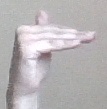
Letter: khaa